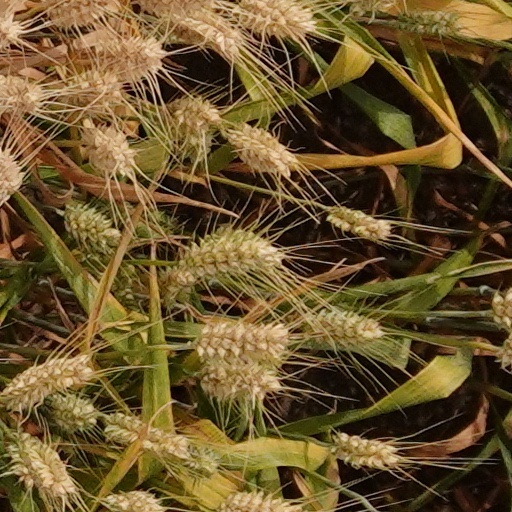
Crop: wheat